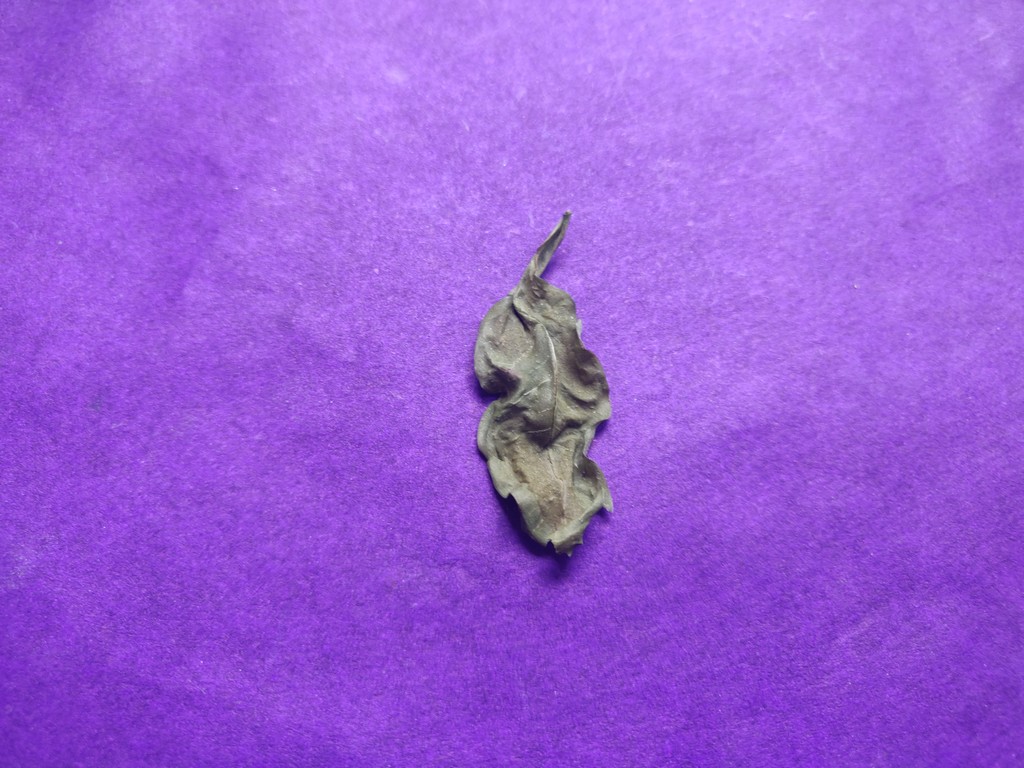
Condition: Dried
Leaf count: single
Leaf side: unknown